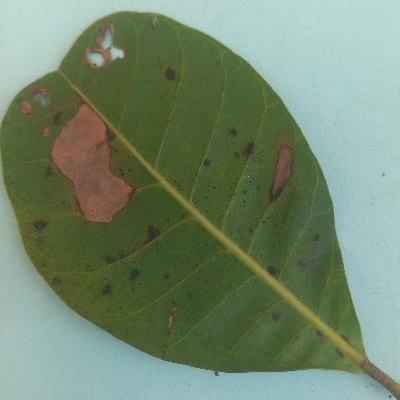
Crop: Cashew
Condition: anthracnose